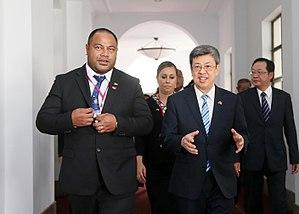
Kourabi Nenem est un dirigeant sportif et homme politique kiribatien, vice-président des Kiribati du 13 mars 2016 au 18 juin 2019.